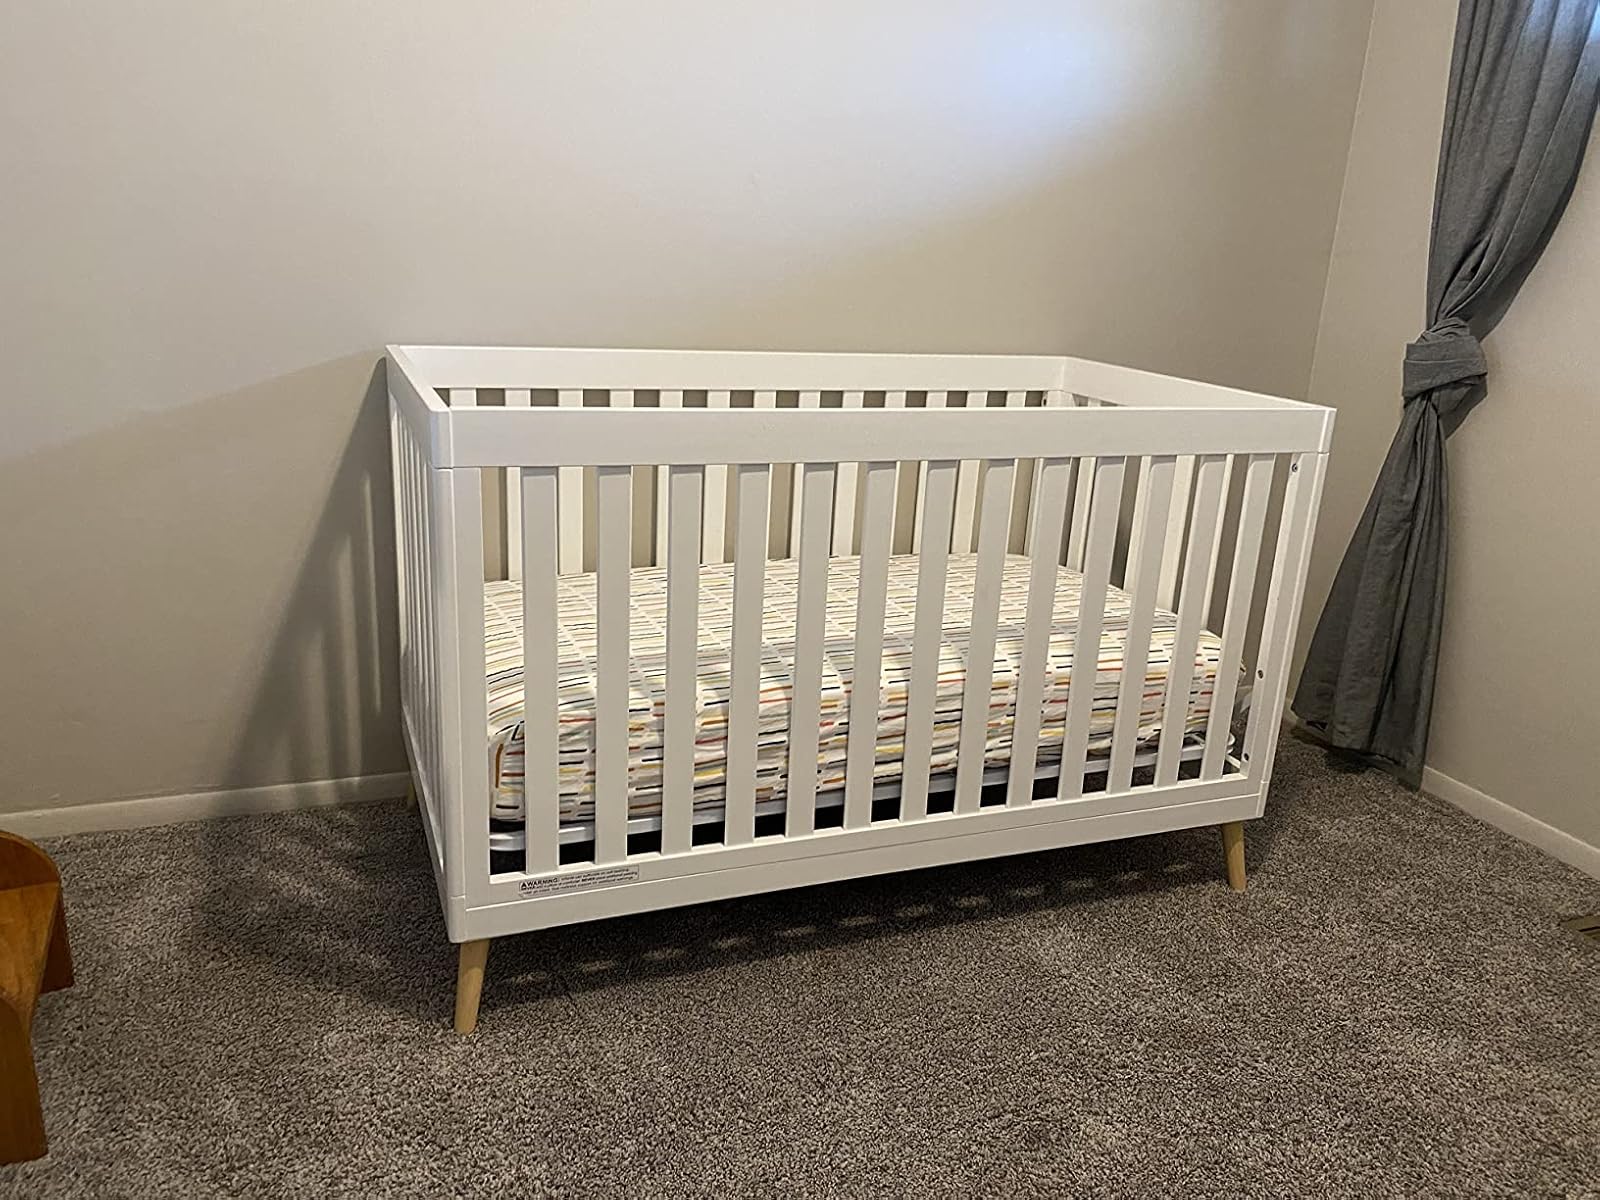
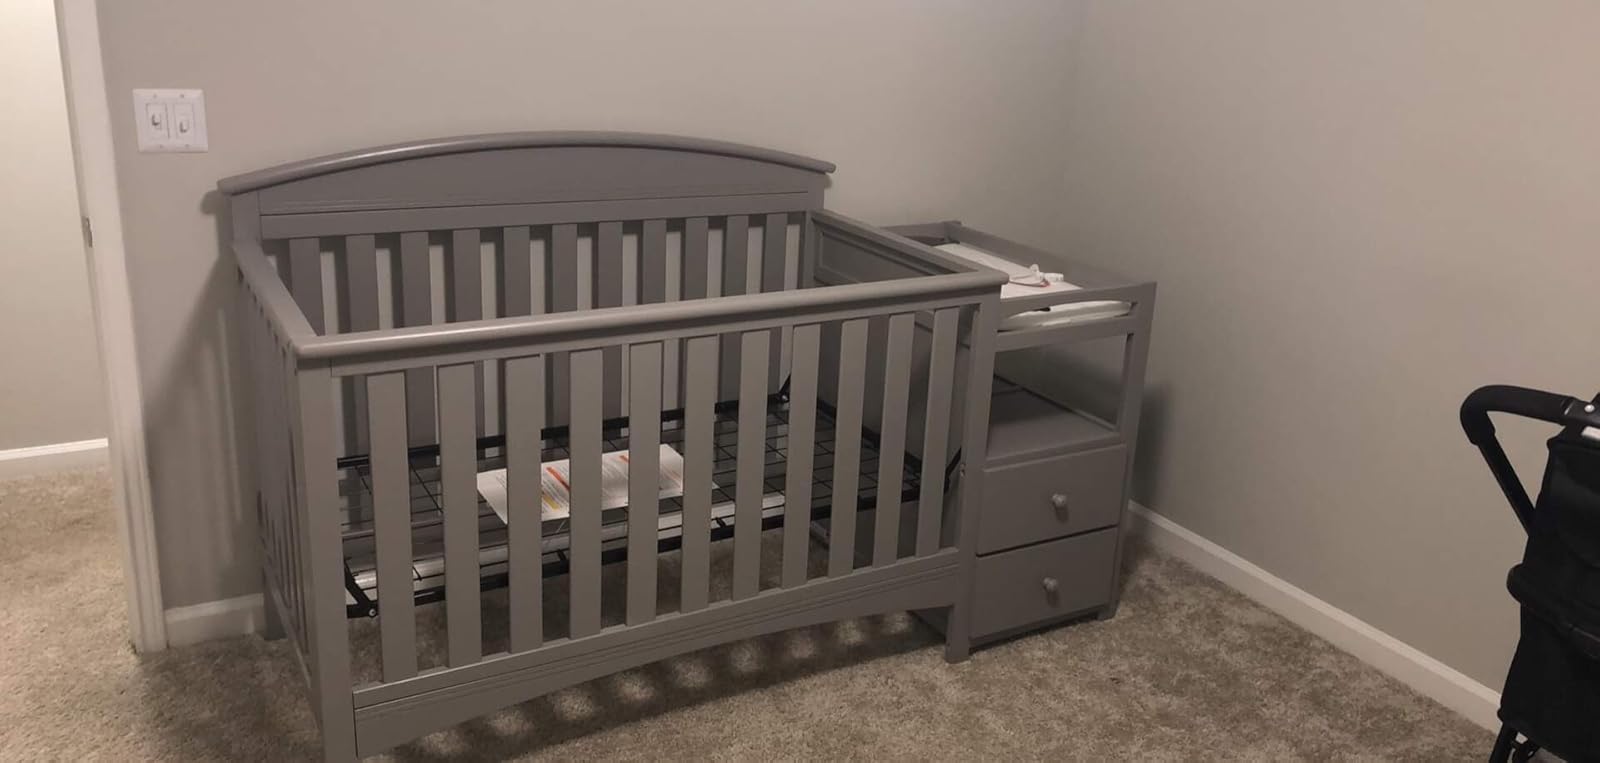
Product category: products_crib
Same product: no